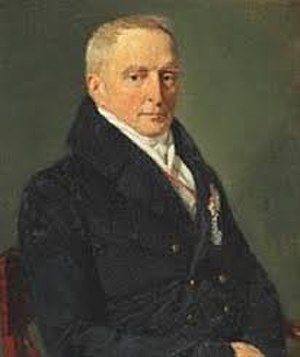
Carl Emil Moltke
Carl Emil Moltke malet af C.A. Jensen
Carl Emil Moltke greve af Nørager Diplomat og godsejer.